Charles Murray (author and diplomat)

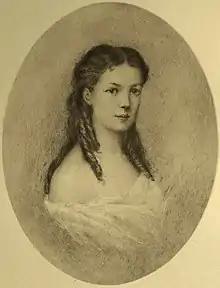
Edith Susan Esther FitzPatrick, Sir Charles's second wife

Murray then became a diplomat, serving first as Secretary of the Legation in Naples. He was consul-general in Egypt from 1846 to 1853, on good terms with the Ottoman Viceroy, Mehmet Ali Pasha. While stationed there, he arranged the transport of Obaysch the hippopotamus to England in 1850. Obaysch was the first hippopotamus in England since prehistoric times, and the first in Europe since Roman times. For this later feat, and his clear affection for the beast at London Zoo, he was nicknamed "Hippopotamus Murray". He also pushed forward the construction of the railway to Alexandria.